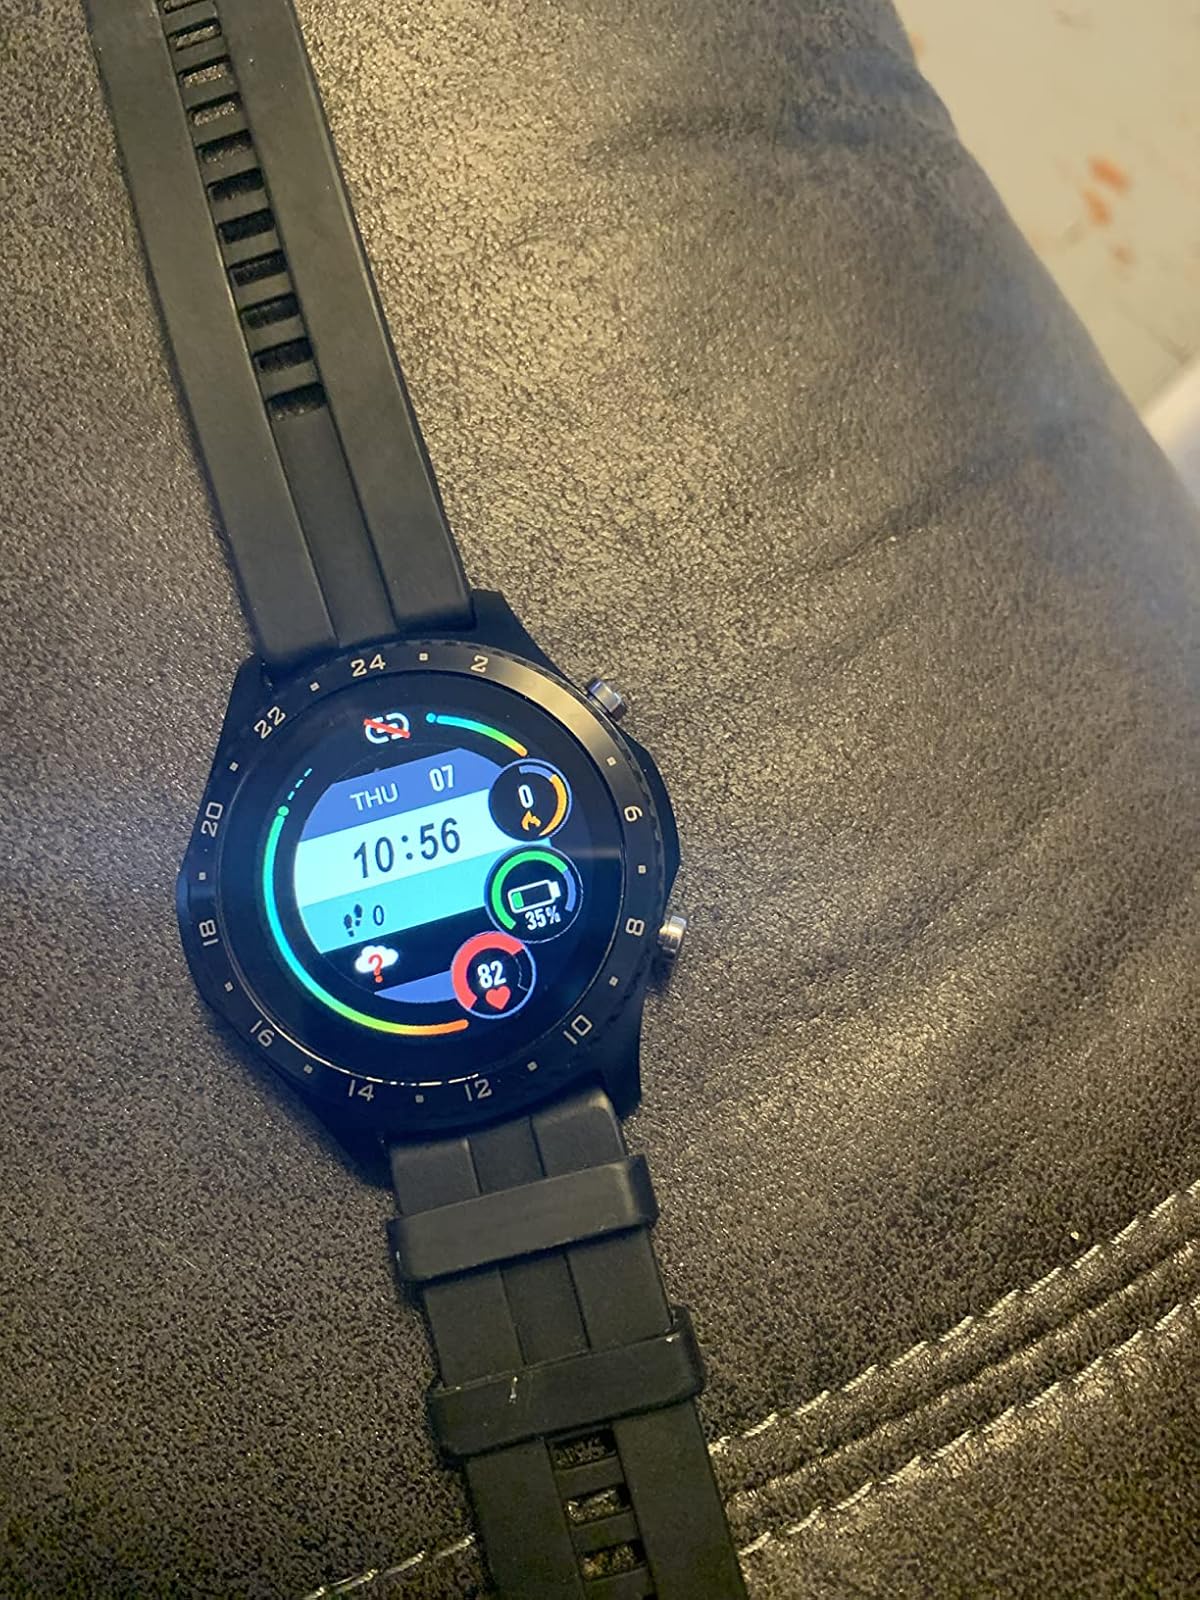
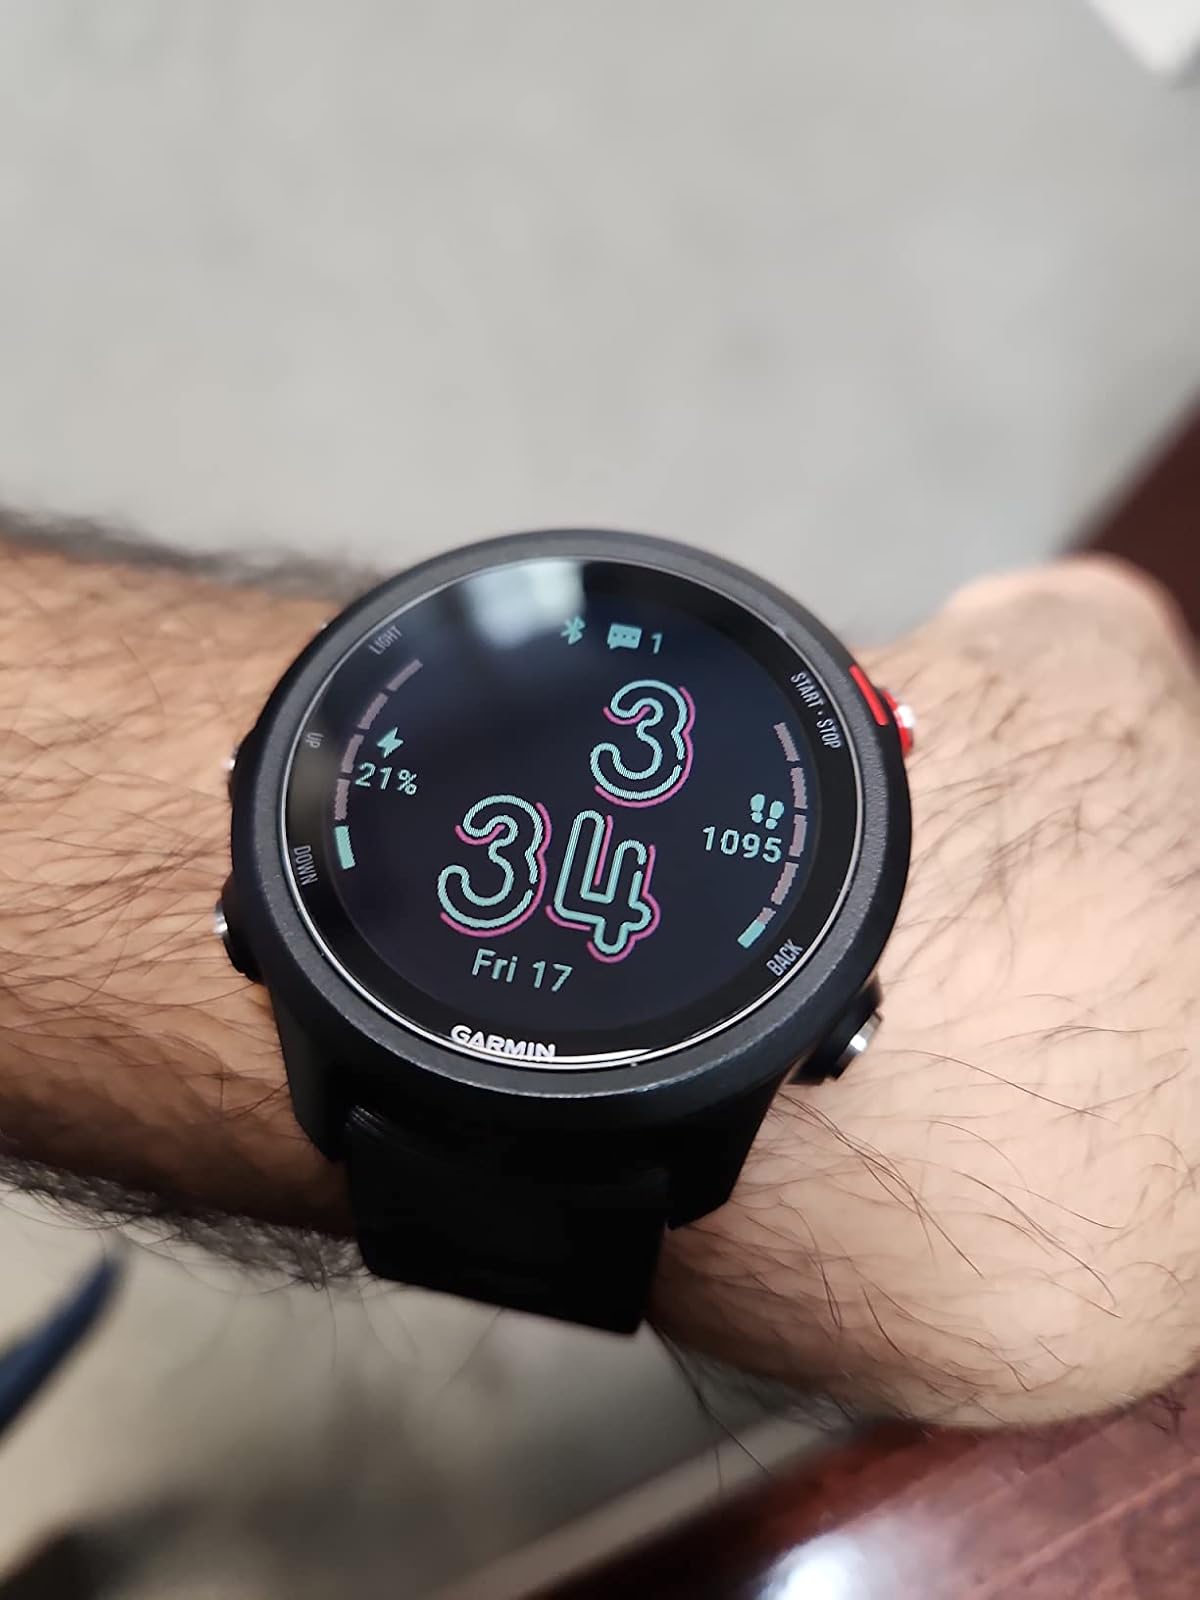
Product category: smartwatch
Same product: no